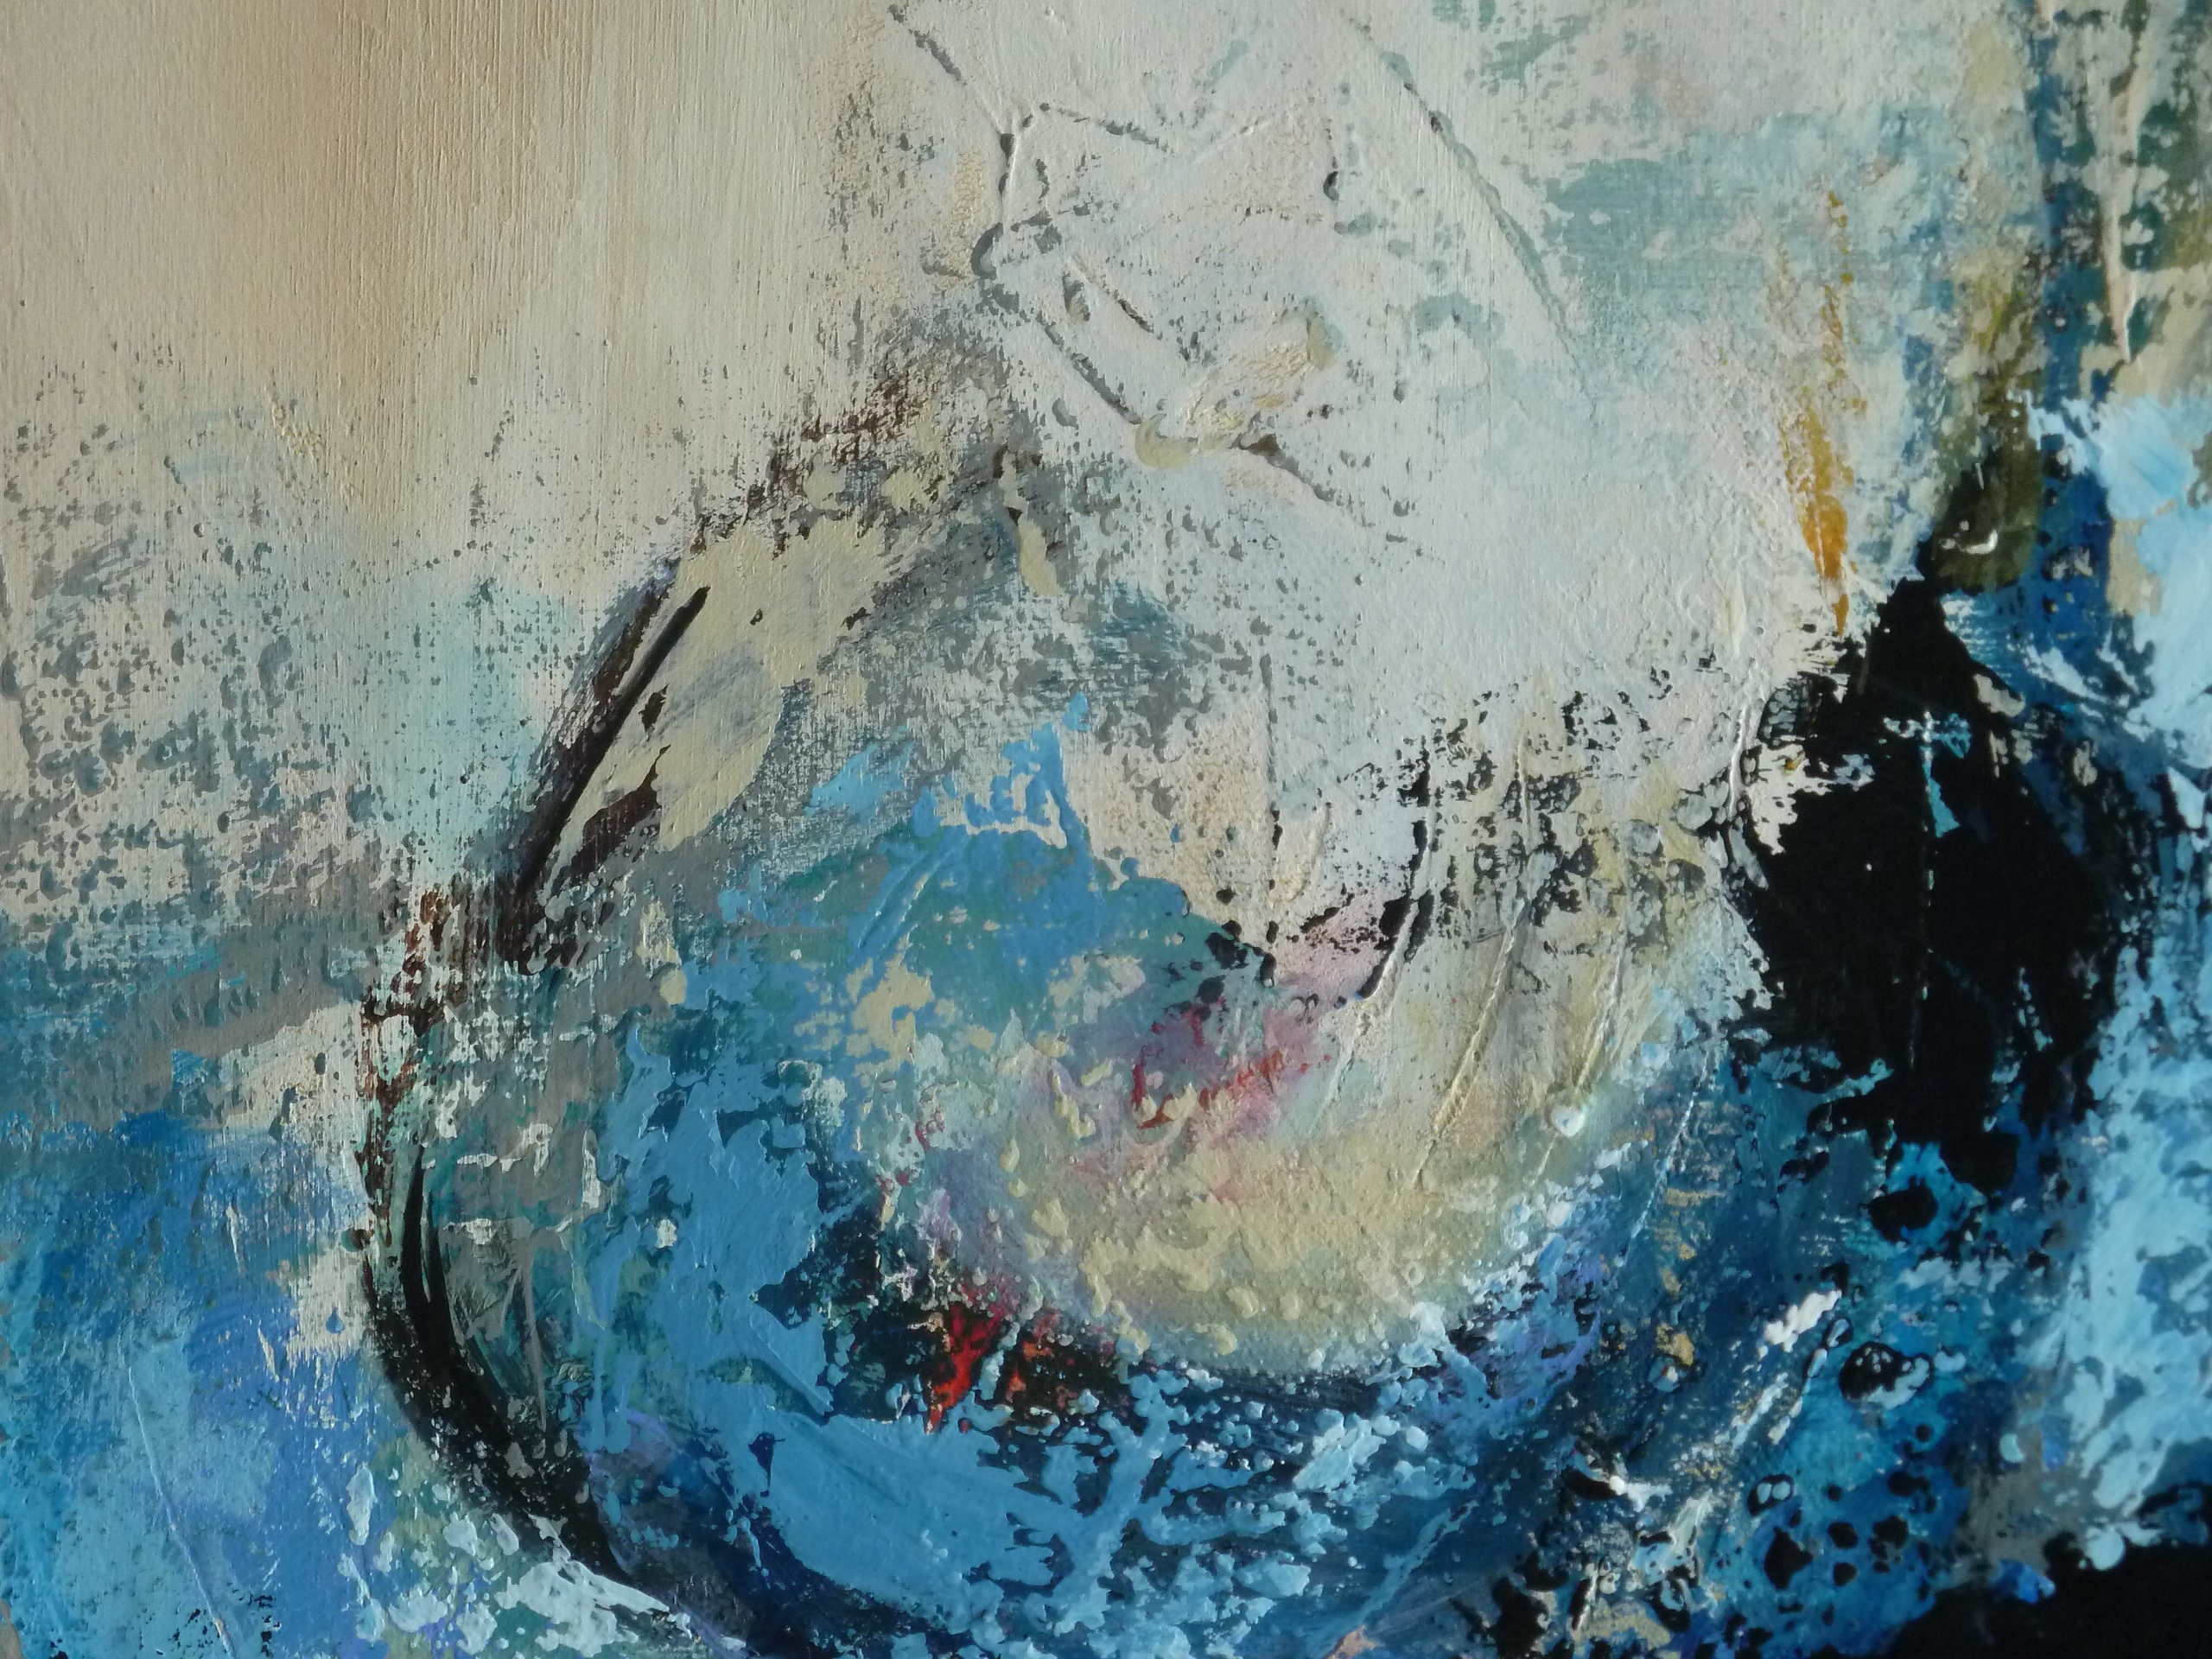
abstract, texture, decoration, artistic, blue, painting, art, colors, acrylic, modern art, watercolor paint, acrylic paint